COVID-19 pandemic in the United States

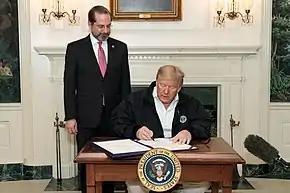
March 6: President Trump and Alex Azar at the signing of Coronavirus Preparedness and Response Supplemental Appropriations Act, 2020 into law

By March 11, the virus had spread to 110 countries, and the WHO officially declared a pandemic. The CDC had already warned that large numbers of people needing hospital care could overload the healthcare system, which would lead to otherwise preventable deaths. Director of the National Institute of Allergy and Infectious Diseases Anthony Fauci said the mortality from COVID-19 was ten times higher than the common flu. By March 12, diagnosed cases of COVID-19 in the U.S. exceeded a thousand. Trump declared a national emergency on March 13. On March 16, the White House advised against any gatherings of more than ten people. Three days later, the United States Department of State advised U.S. citizens to avoid all international travel.